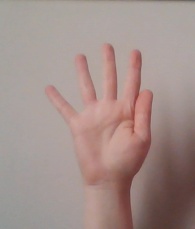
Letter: sheen